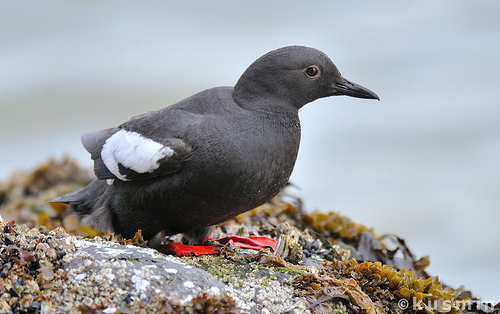
the bird has orange feet and a black bill.
this black bird has white on its wings and it has webbed red feet.
this bird has a medium black bill, a brown eyering, and red feet.
red feet bird with black body, the size of the bird seems about average
this large bird has a black body, long pointy bill, and bright orange webbed feet.
this bird is dark gray with a white spot on its wing, and bright red webbed feet; both wings and tail are extremely short with the appearance of having been cut.
this bird is almost entirely black aside from the white features on the wings, and the very bright red feet.
a black bird with a white spot and orange feet.
this bird has wings that are blacn and has red feet
this bird is black with white and has a long, pointy beak.
Species: Pigeon Guillemot